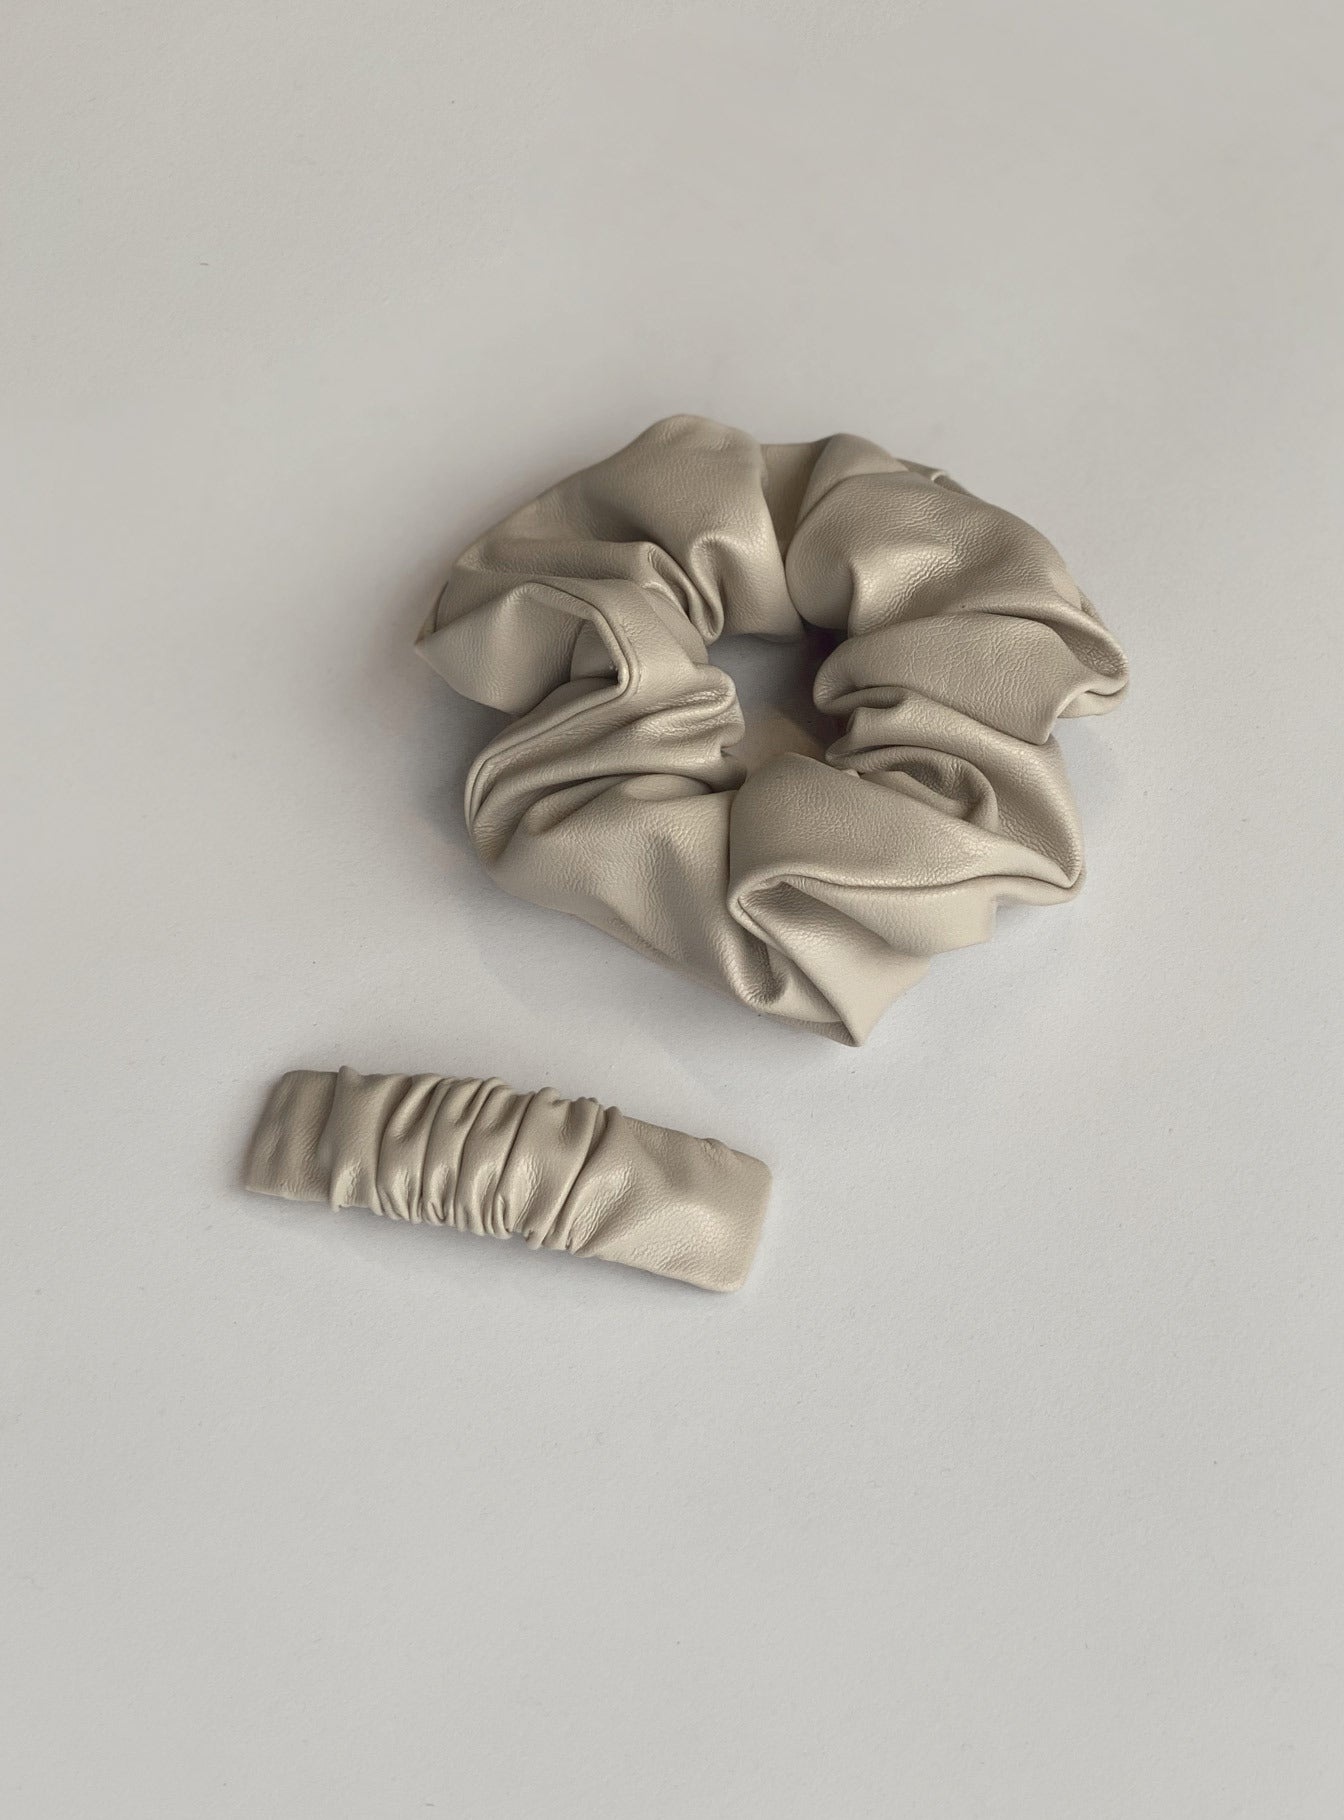
Lenny Hair Pack Beige
Hair pack Matching scrunchie & clip 100% PU Faux leather material
Brand: Princess Polly
Category: Apparel & Accessories > Clothing Accessories > Hair Accessories > Hair Bands